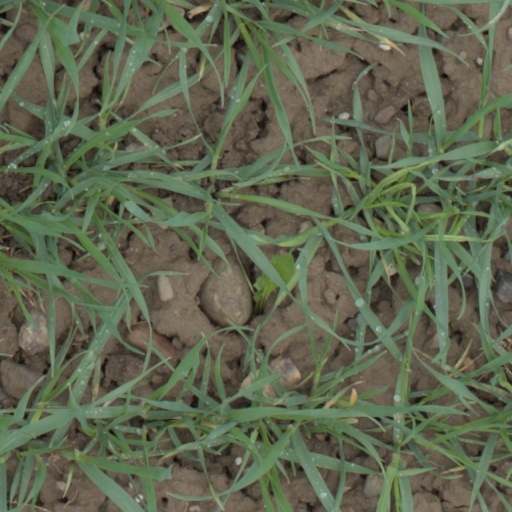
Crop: wheat